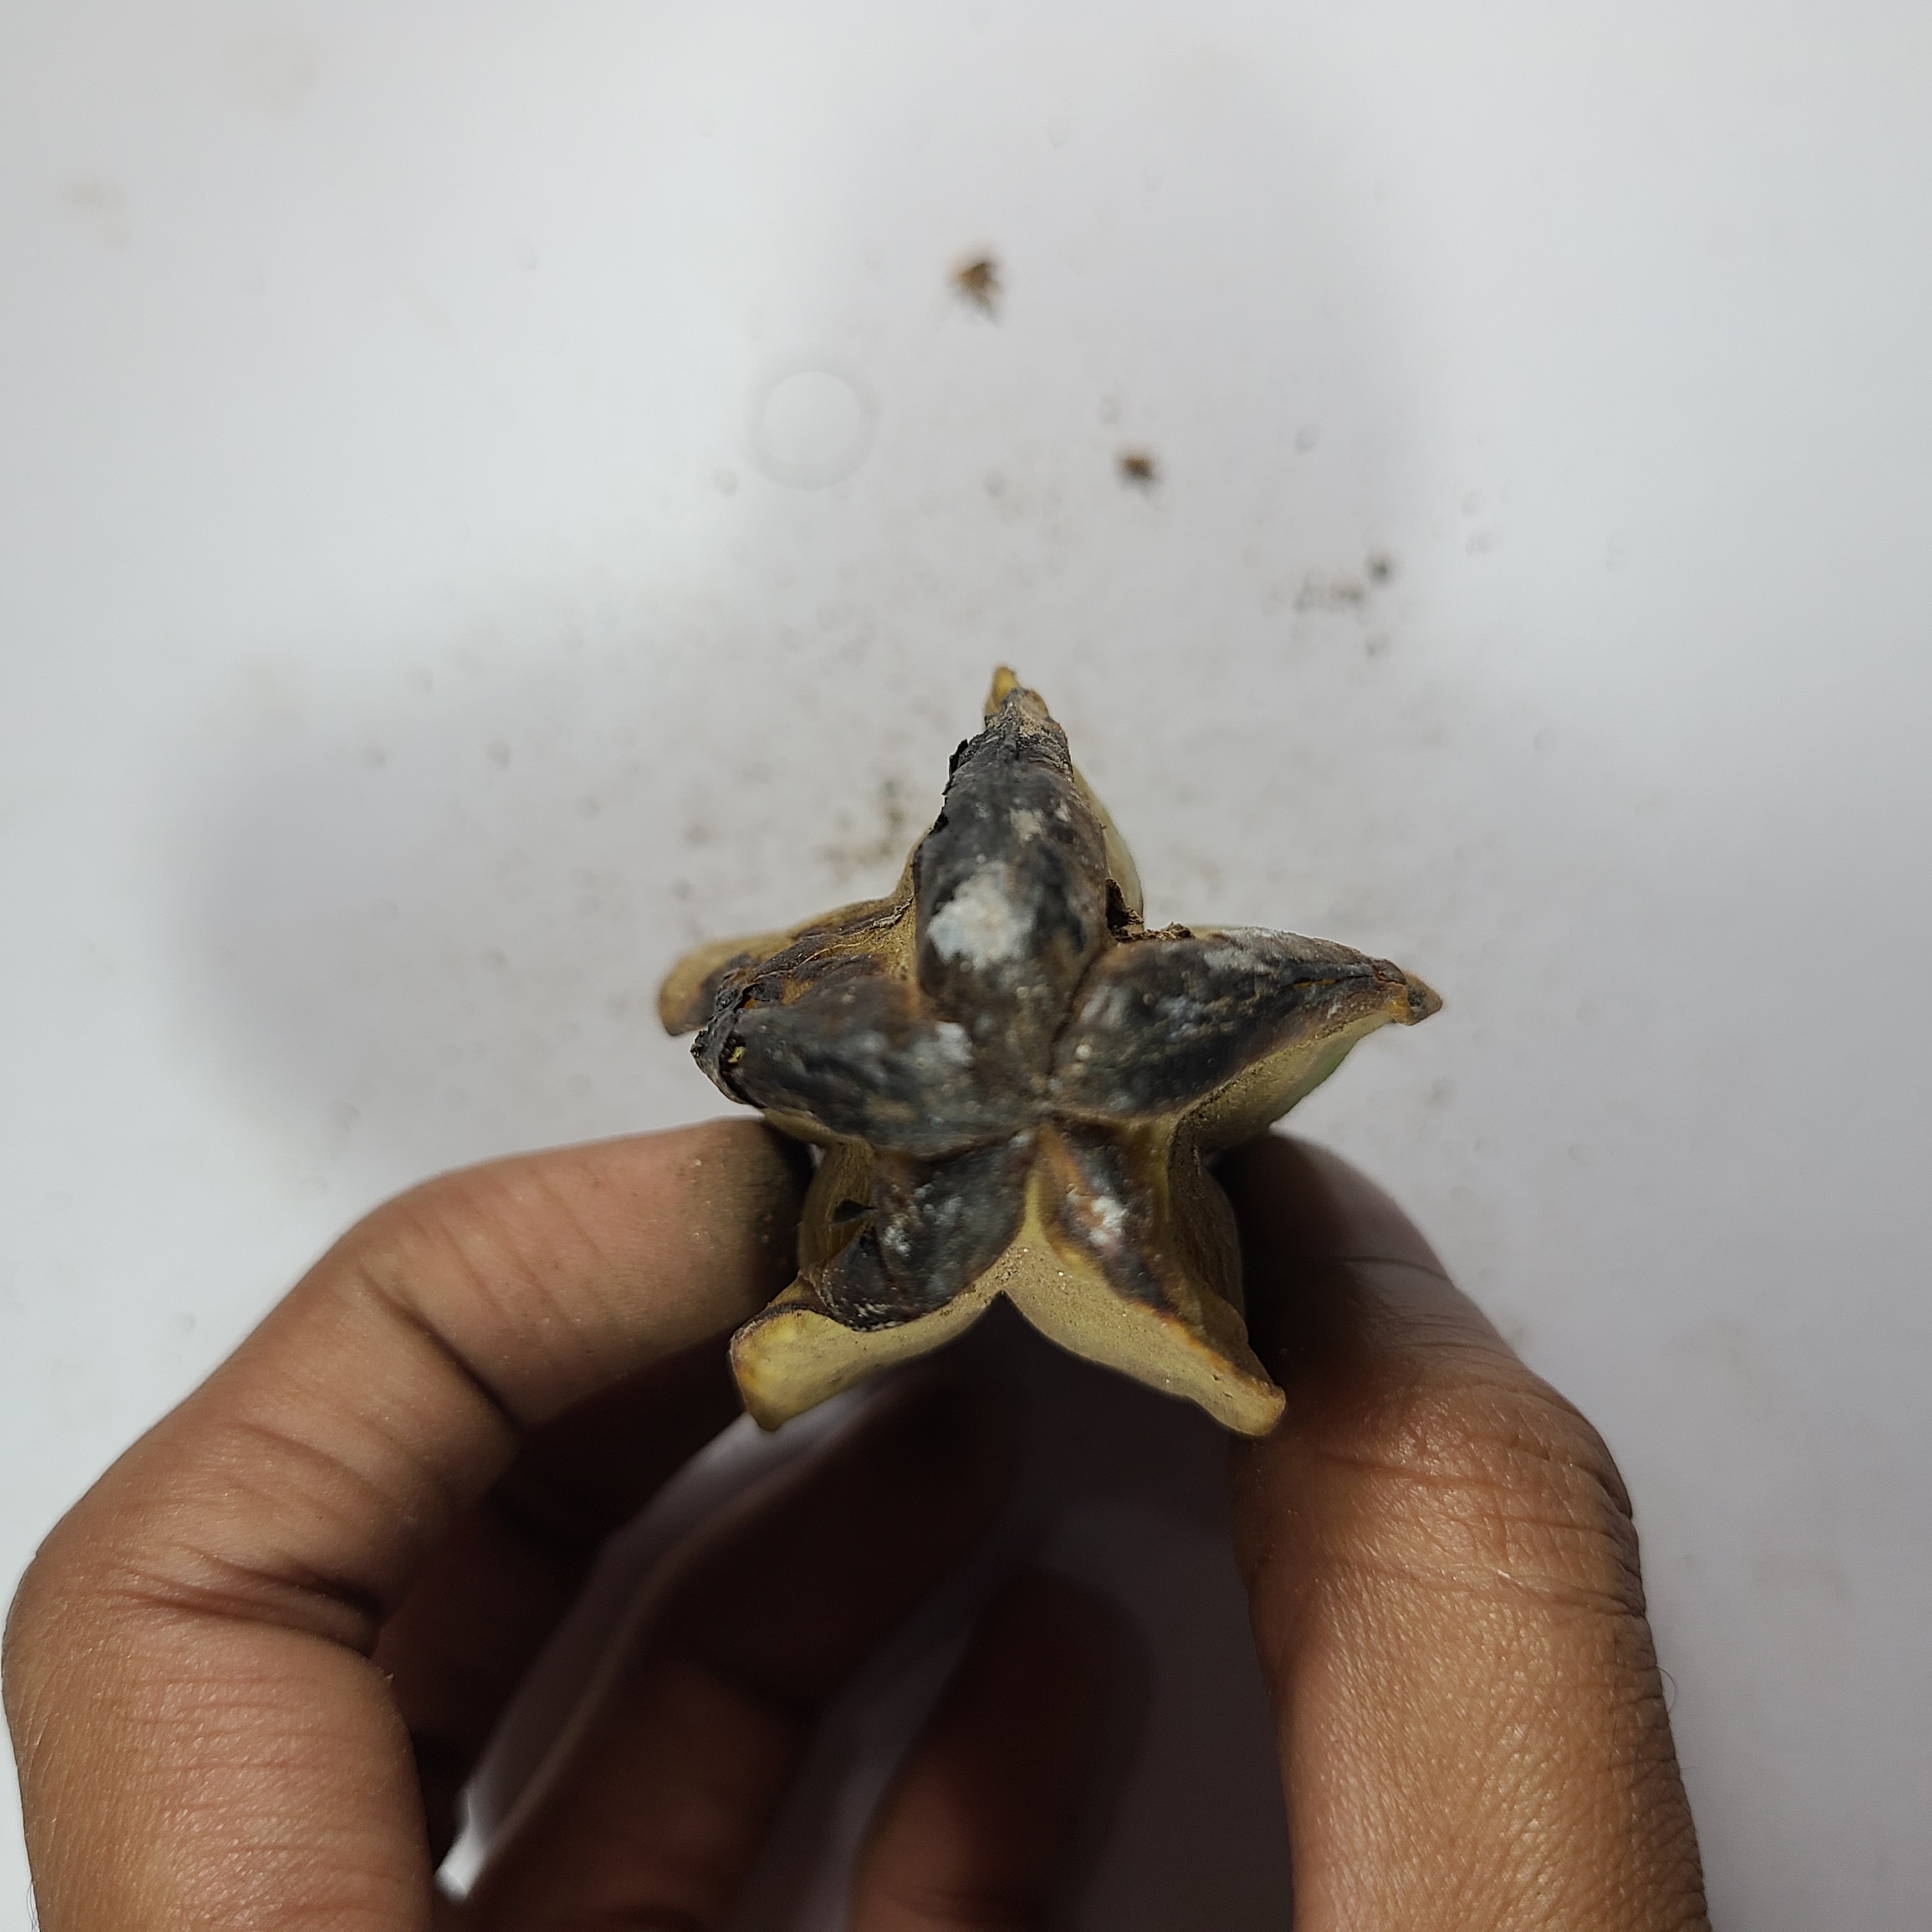
Label: Unhealthy Fruits